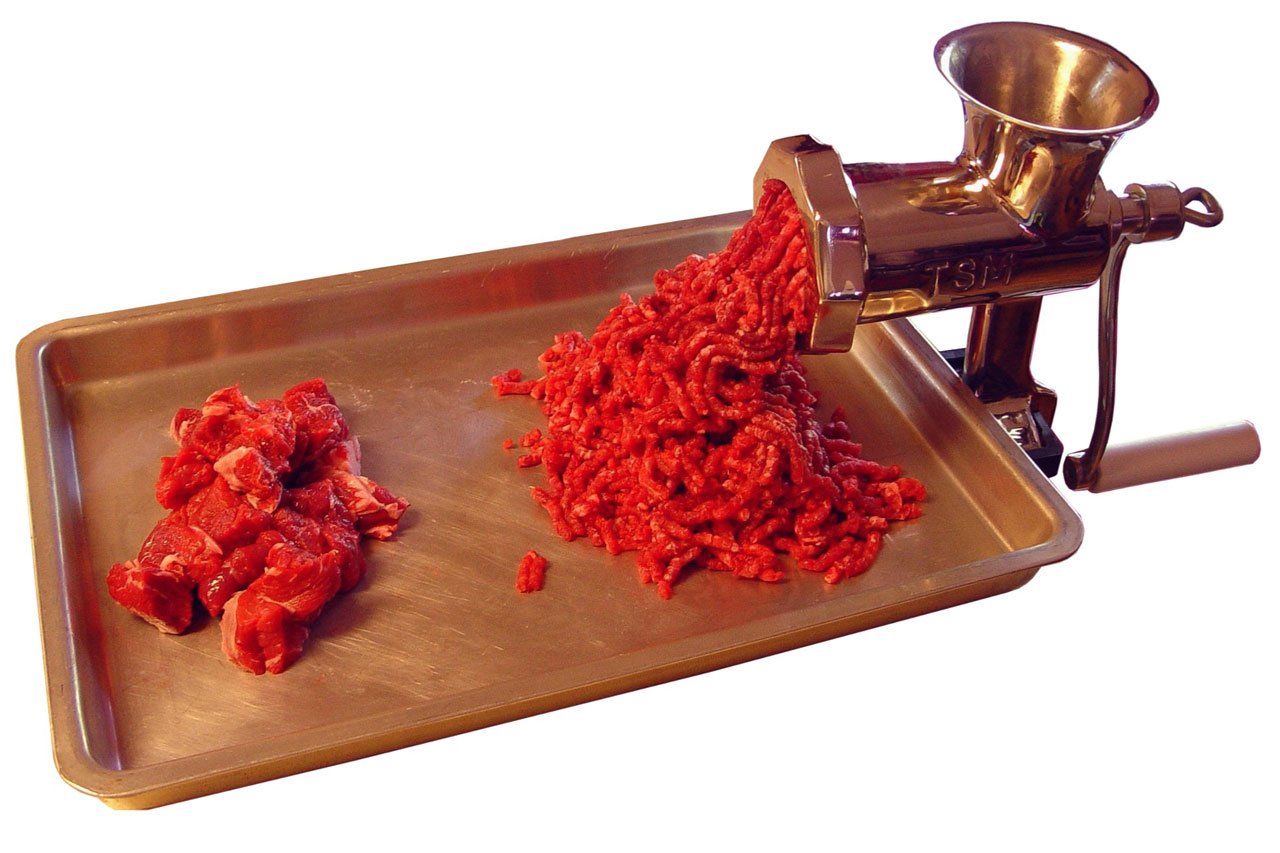
food, produce, meat, hamburger, product, grinder, kitchen appliance, mincer, meat grinder, meat mincer, food preperation, butcher shop tool, butcher shop equipment